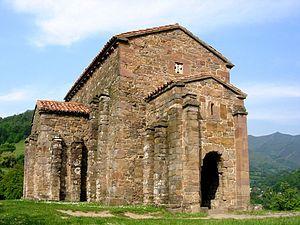
L’église Santa Cristina de Lena se trouve à 34 km au sud d’Oviedo, près de Vega del Rey. Elle est perchée sur un piton offrant une vue panoramique sur la verdoyante vallée du Caudal, l'église Santa Cristina, datant de 852, laisse admirer de belles proportions et la chaude couleur de ses pierres.
Ramire Iᵉʳ, né vers 790, certainement à Oviedo, et mort le 1er février 850 dans son palais de Naranco à Oviedo, est roi des Asturies.